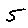
Label: 5